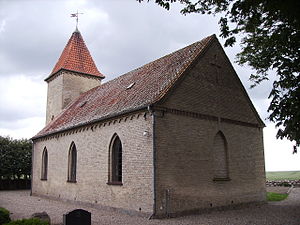
Bågø Kirke / Galleri
Bågø Kirke, Bågø Sogn, Båg Herred, Odense Amt, Denmark (Danish Church) - Bågø Kirke fra sydøst
Bågø Kirke er kirken på øen Bågø i Lillebælt ud for Assens. Kirken blev indviet 3. november 1861 ved sognets oprettelse og er beliggende i den nordlige udkant af Bågø by ved vejen til øens nordligste punkt Sommerodde. Kirken blev opført i gule sten med et langhus med tårn mod vest. Tårnet var oprindeligt et pyramidespir over fire spidsgavle, men blev i 1931 ændret til sit nuværende udseende. Oprindeligt havde kirken to klokker. Den mindste stammede fra Bågø Fyr, men fandt på et tidspunkt vej til kirken, hvor den blev brugt til at kime ind til højtiderne. I 1986 bestilte man en ny og større fra klokkefirmaet Petit og Fritsen i Holland, og den gamle klokke blev i 2002 skænket til Baagø Fyrs venner, en nu ophørt forening, da fyret er kommet i privateje og lukket for offentligheden. Klokkerne er derfor leveret tilbage til kirken. Kirken har 125 siddepladser.